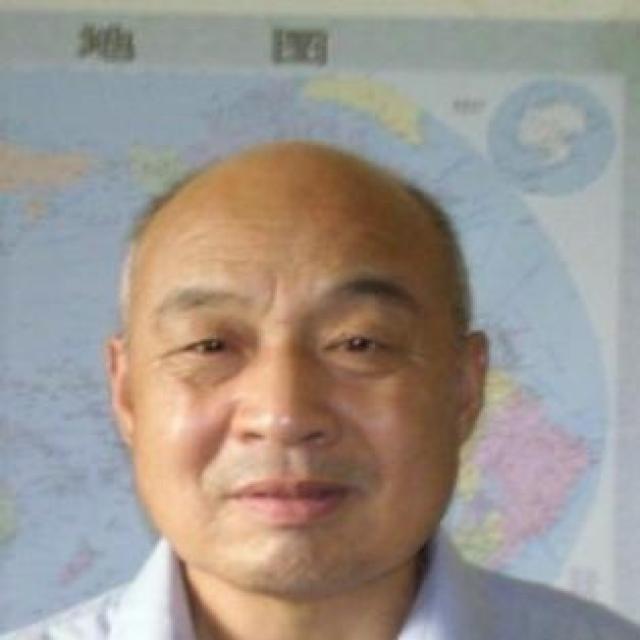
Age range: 45-64